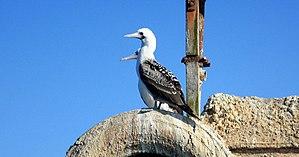
Fous variés (Sula variegata) à Coquimbo, Chili.